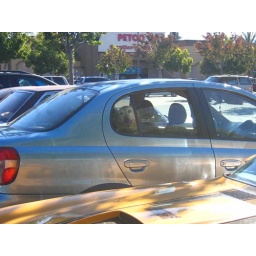
dog in the car